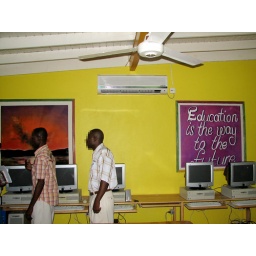
Inmates inspect their computer lab. The murals on the wall were painted by inmates!Faces have been blurred for confidentiality.